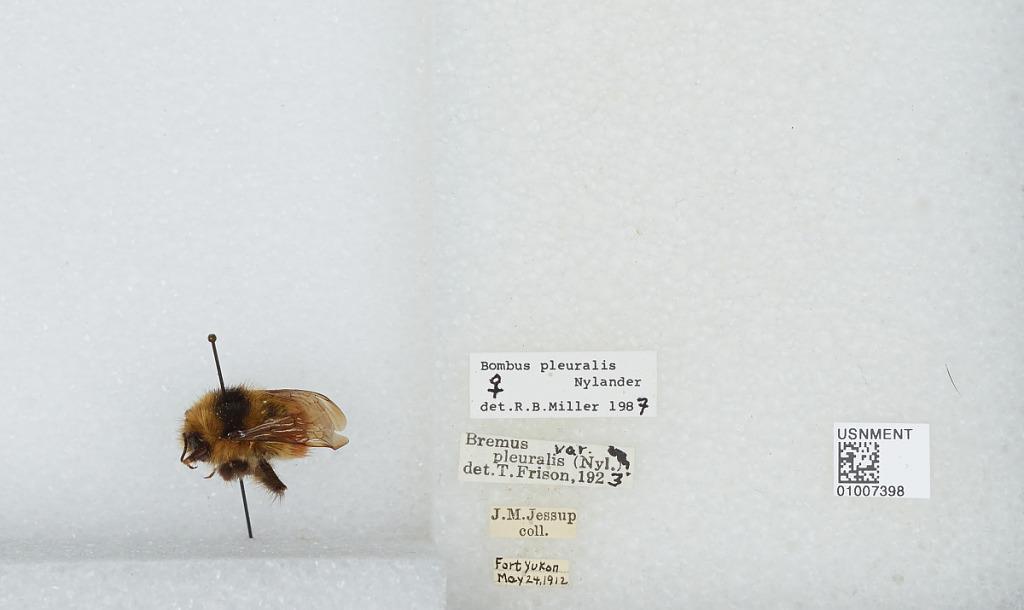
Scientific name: Bombus (Pyrobombus) flavifrons Cresson
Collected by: J. Jessup
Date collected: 1912-5-24
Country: United States
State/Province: Alaska
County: Yukon-Koyukuk
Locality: Fort Yukon
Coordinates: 66.5675, -145.256
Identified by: Miller, R. B.